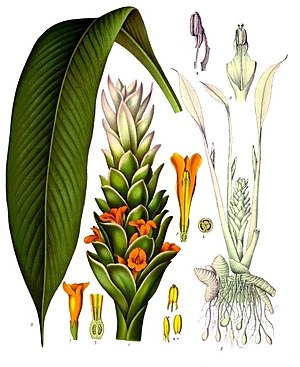
Gurkemeje
Gurkemejeplanten
Gurkemeje forhandles pulveriseret eller frisk rhizom fra en ingefærlignende plante. Den er kendt for sin stærke gule/gulorange farve, og den stammer fra Indien.